William Stuart (British Army officer)

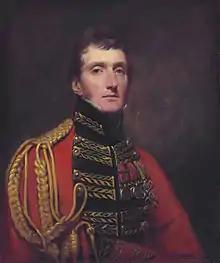
"Lieutenant General The Honourable William Stuart (1778–1837)", by Henry Raeburn

Lieutenant-General William Stuart, (1778–1837) was a British Army officer who fought in the Napoleonic Wars.